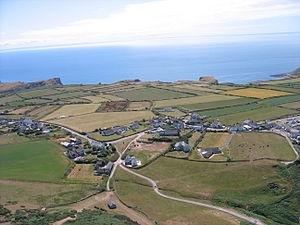
Rhossili est une communauté et un village du sud du pays de Galles, situé à l'extrémité de la péninsule de Gower, dans le comté de Swansea.